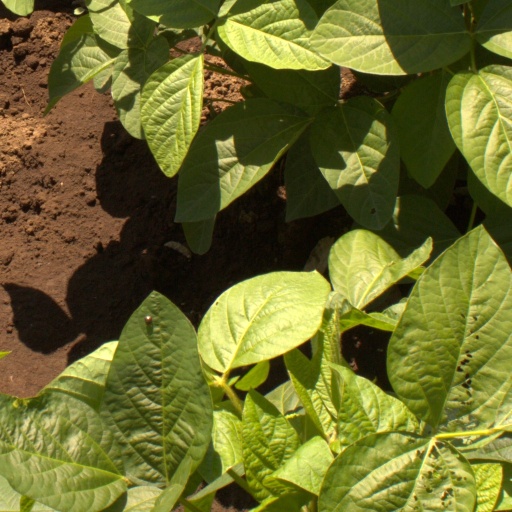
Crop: soybean